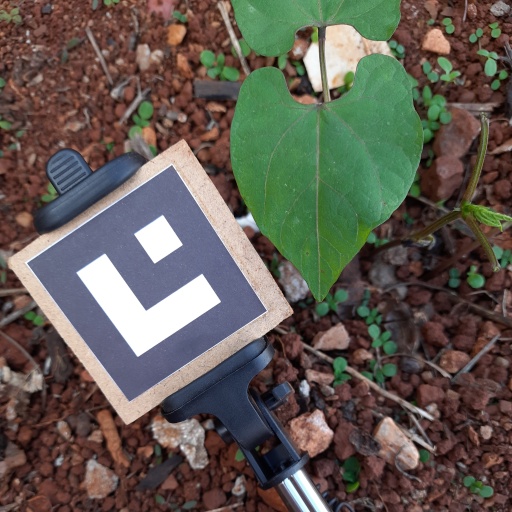
Observations: wavy surface, no eating holes, under shade